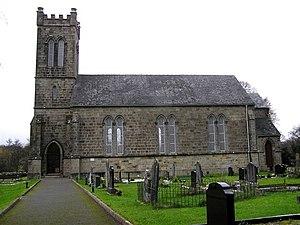
Swanlinbar est un petit village sur la route secondaire nationale N87, au nord-ouest du comté de Cavan, près de la frontière avec le comté de Fermanagh, en Irlande.